Cockham Wood Fort

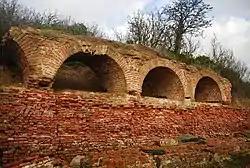
Part of the surviving brickwork of the fort

Cockham Wood Fort was constructed in 1669 on the north bank of the River Medway in Kent in south-east England.